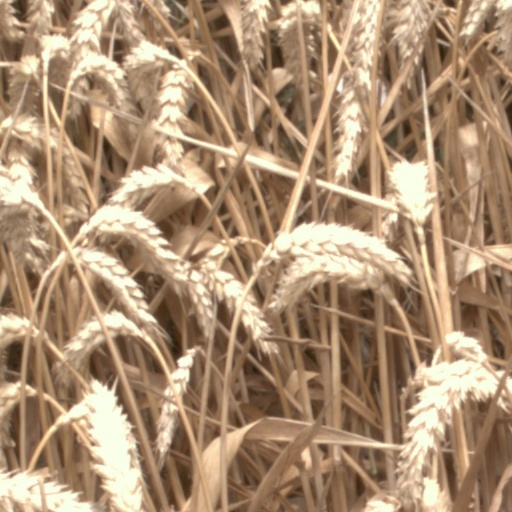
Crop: wheat